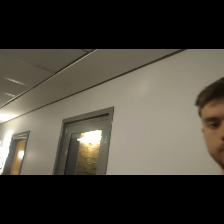
Label: Human